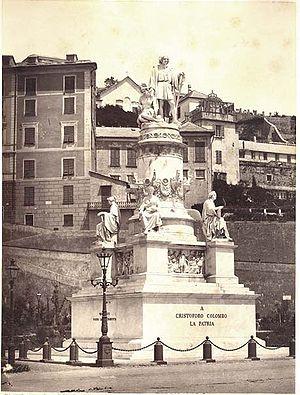
Les origines génoises de Christophe Colomb sont reconnues par les historiens depuis la fin du XIXᵉ siècle, et surtout depuis la publication en 1931 de l'ensemble des documents d'archives disponibles dans le volume Cristofor Colombo : Documenti e prove della sua appartenenza a Genova. Cependant, quelques théories alternatives circulent aux marges du champ des recherches historiques.